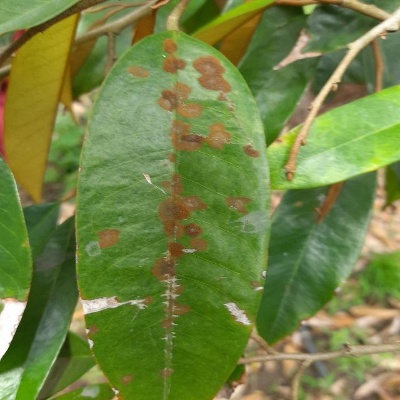
Label: Leaf_Algal